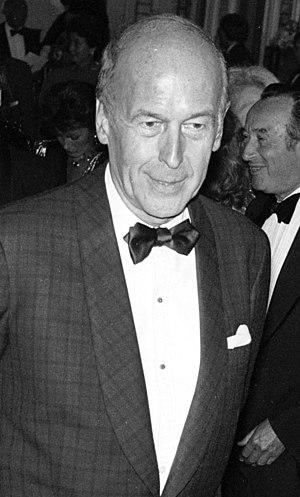
Valéry Giscard d'Estaing à Deauville (Normandie, France) en septembre 1986.
Valéry Giscard d'Estaing [valeʁi ʒiskaʁ dɛstɛ̃], communément appelé Giscard ou désigné par ses initiales VGE, né le 2 février 1926 à Coblence, est un haut fonctionnaire et homme d'État français. Il est président de la République française du 27 mai 1974 au 21 mai 1981.